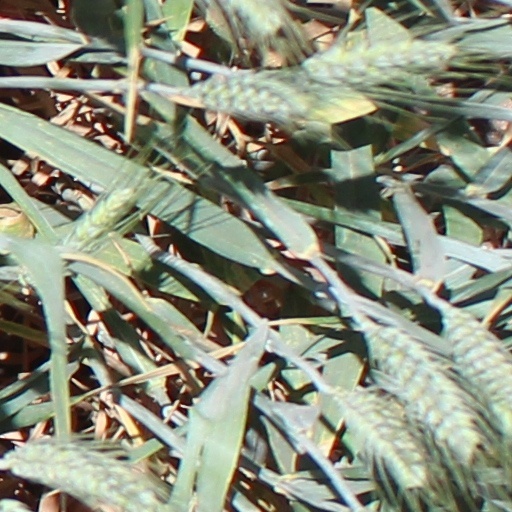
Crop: wheat